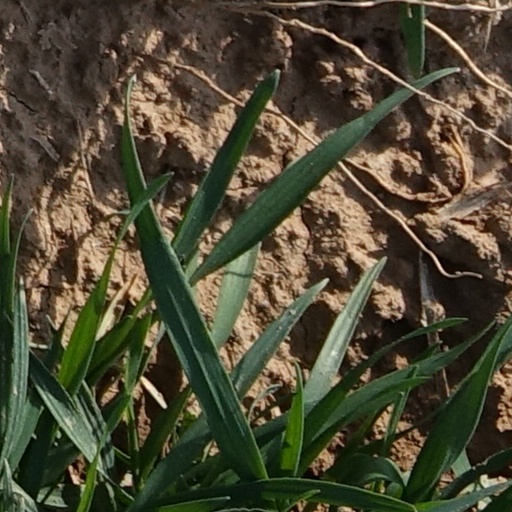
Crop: wheat